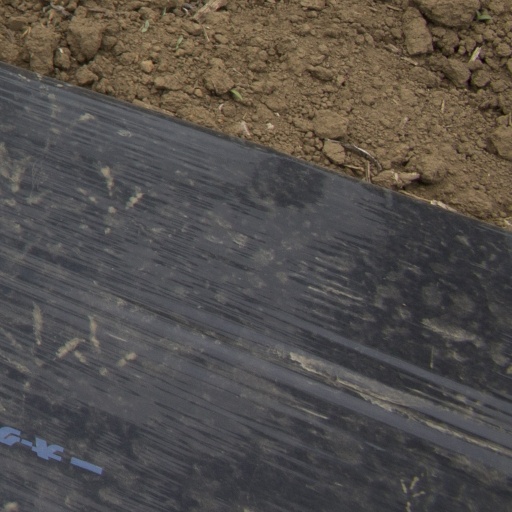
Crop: Jerusalem artichoke